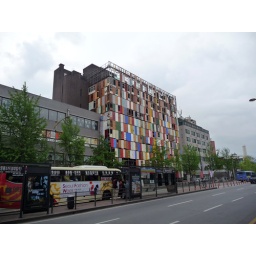
This building near our hostel was being covered with doors for reasons unknown.